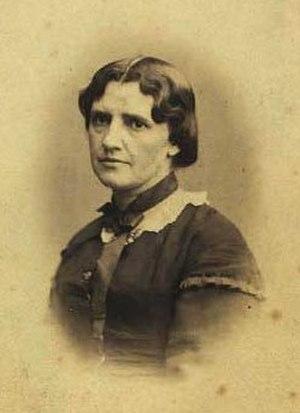
Cet article décrit l'histoire des femmes en Norvège.
Anna Magdalene Thoresen est une écrivaine norvégienne. Originaire du Danemark, mariée à un pasteur norvégien, elle écrit des drames paysans réalistes dont l'action se situe en Norvège. Elle tient alors salon à Bergen et vit dans l'intimité de plusieurs grands écrivains, parmi lesquels Georg Brandes et Ibsen qui deviendra son gendre.